Ulery Mill

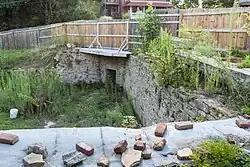
Remaining portion of Ulery Mill in August 2014

Ulery Mill was a historic building in Marianna, Pennsylvania, United States. It has been demolished.